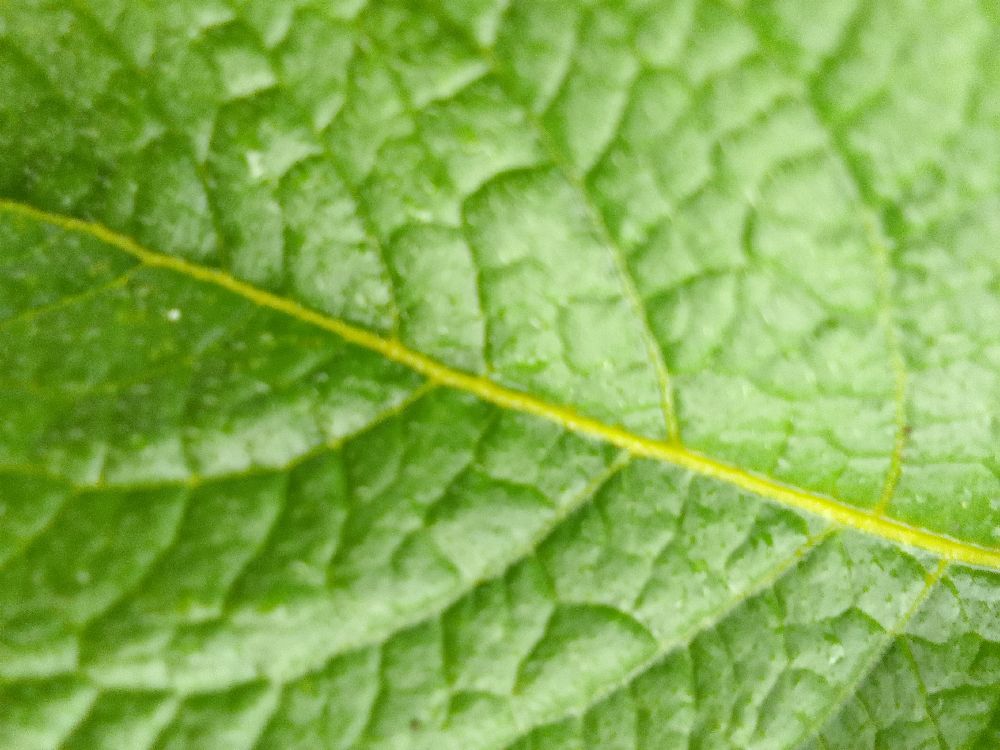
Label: Healthy